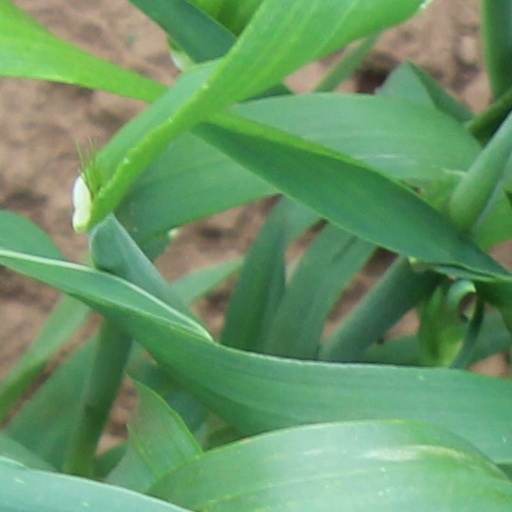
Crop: wheat